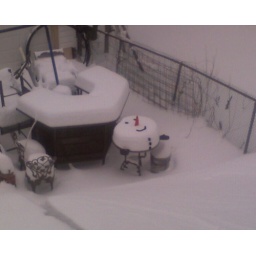
Don't know about the water table around here